Álvaro d'Ors Pérez-Peix

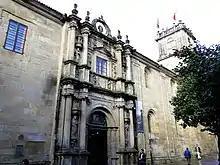
Santiago University (present view)

D’Ors’ first academic teaching contract is dated 1939; he obtained an auxiliary position at the chair of Roman law in Madrid. In 1940 he left for Italy, where under the guidance of d’Ors pursued research related to his PhD dissertation. It materialized as a thesis on Constitutio Antoniniana, accepted cum laude at Universidad Central in 1941. Following vacancies at the chairs of Roman law in Granada and Las Palmas he applied and emerged successful over two counter-candidates. Entitled to choose his seat he opted for Granada, where d’Ors was teaching Roman law in 1943–1944. In 1944 he swooped chairs and moved to Universidad de Santiago de Compostela, the institution he co-operated with since the early 1940s.